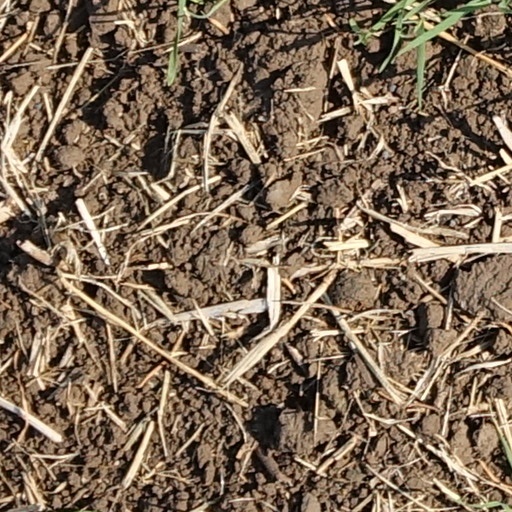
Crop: wheat